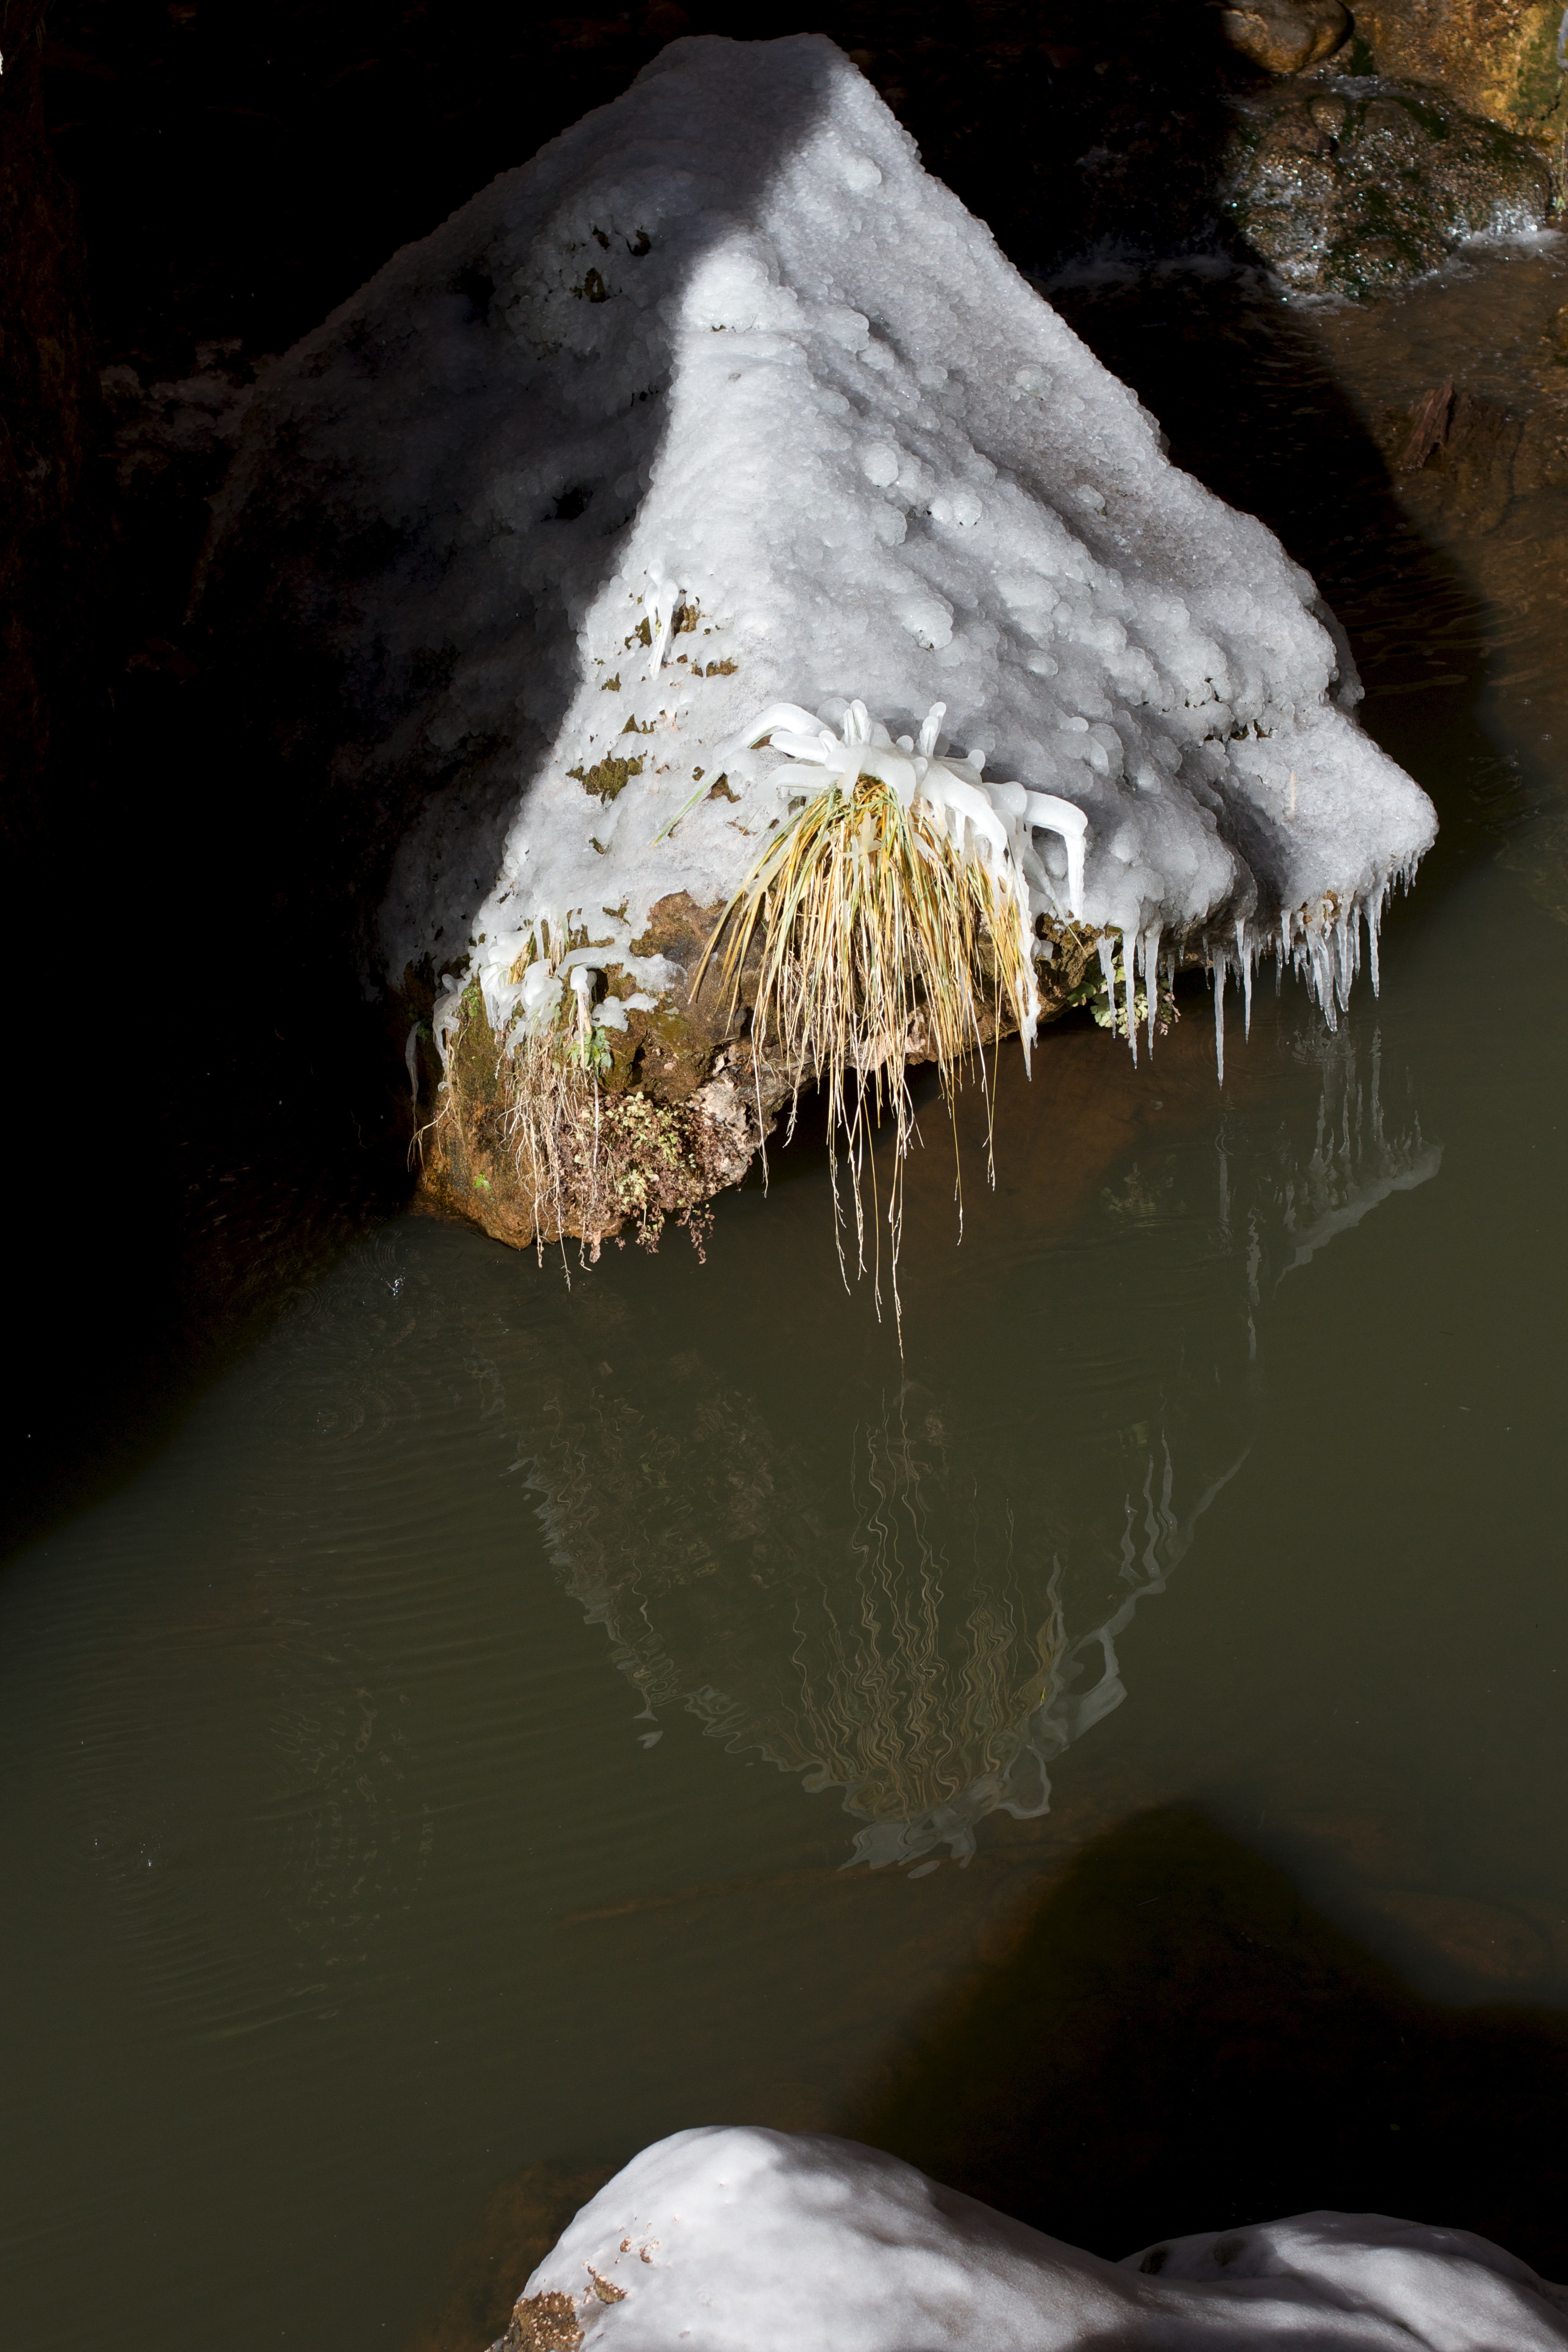
water, nature, rock, snow, winter, formation, ice, reflection, season, freezing